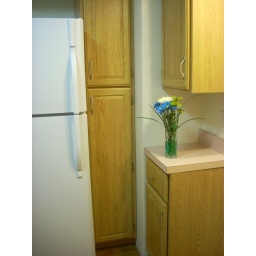
flowers in the kitchen